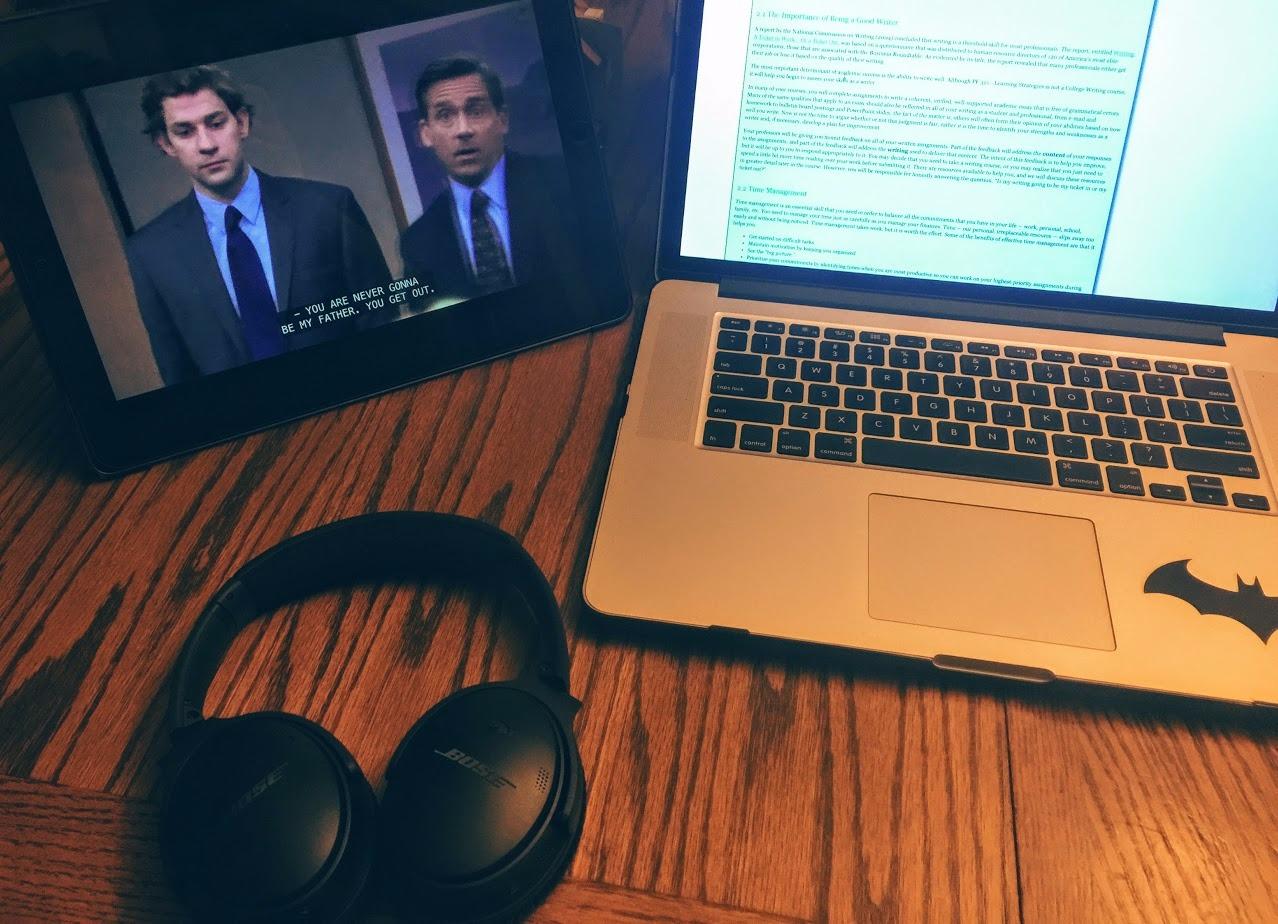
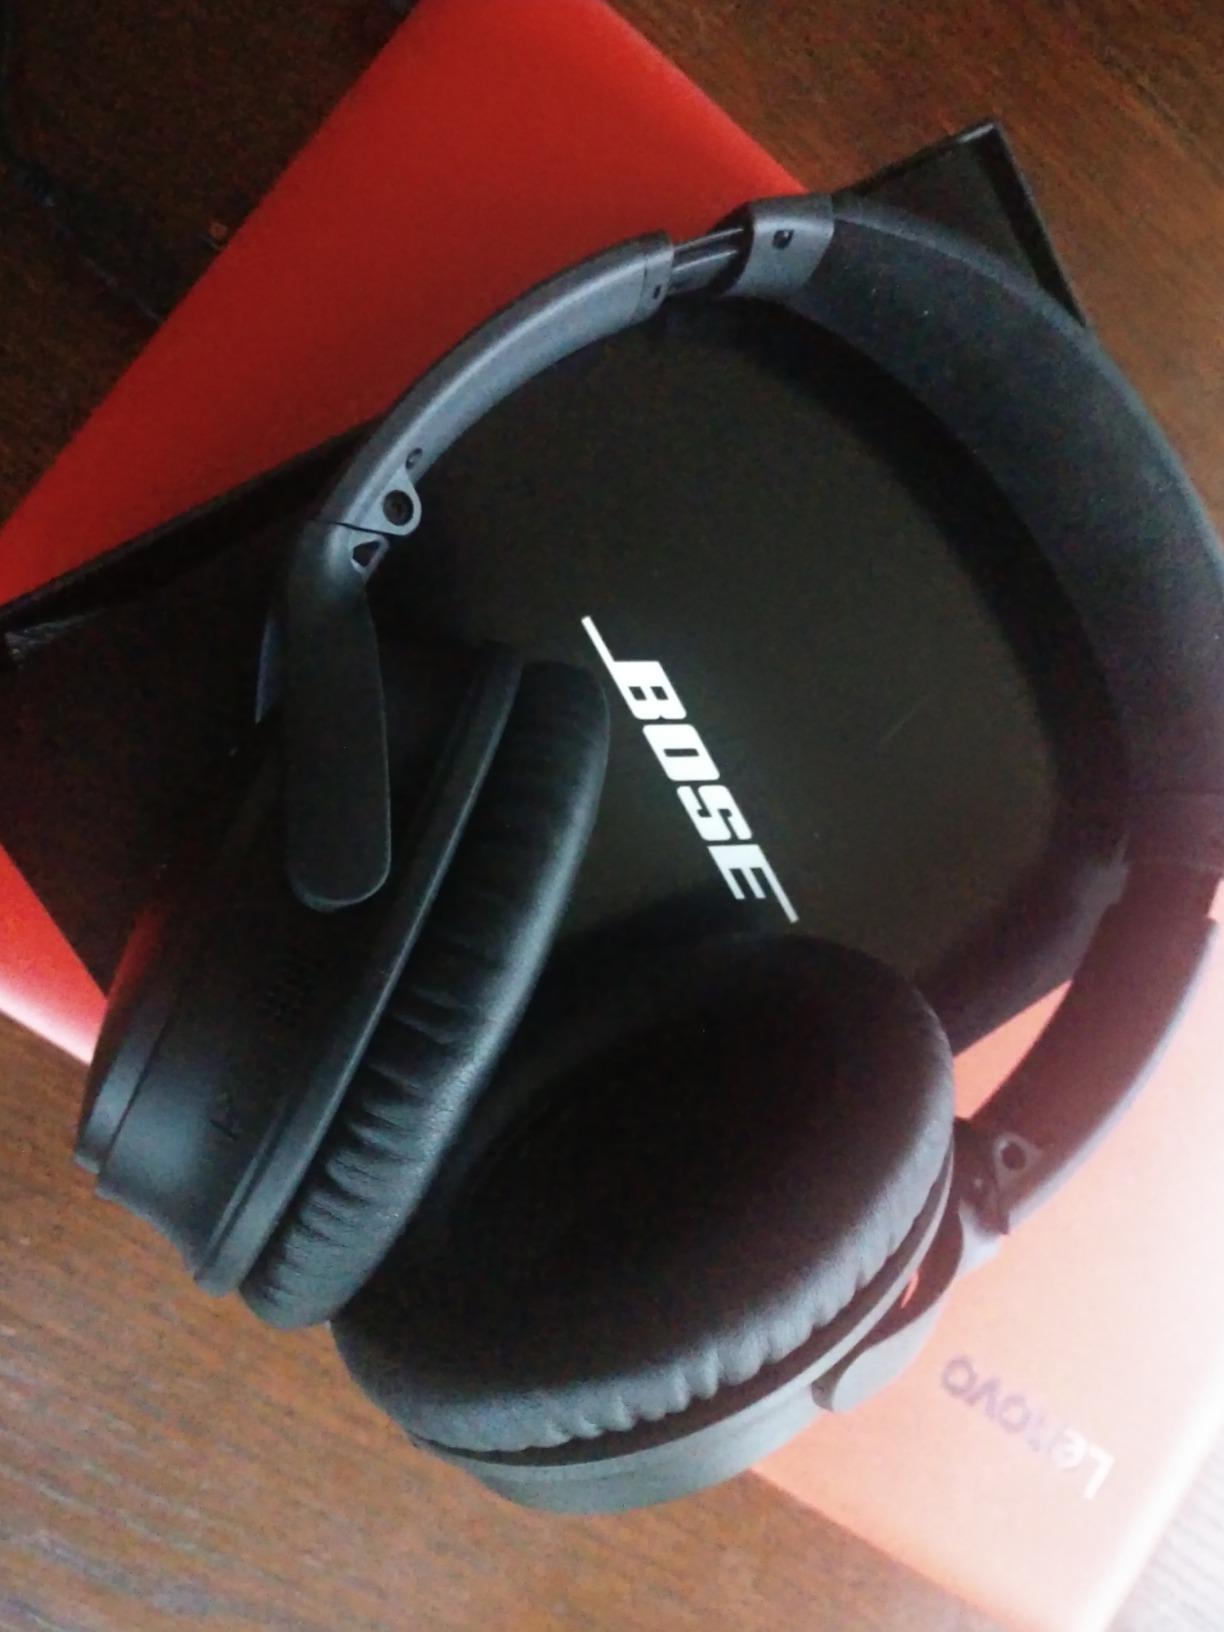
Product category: headphones
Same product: yes